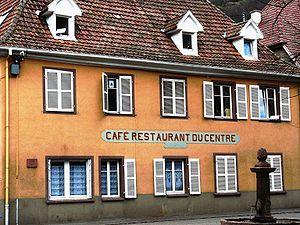
Lautenbach est une commune française située dans le département du Haut-Rhin, en région Grand Est.